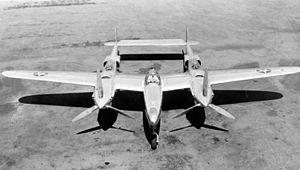
Le Lockheed P-38 Lightning est un avion militaire de la Seconde Guerre mondiale conçu par Hall Hibbard et Clarence Johnson pour l'avionneur américain Lockheed. Doté d'une silhouette inhabituelle en raison de sa conception bimoteur bipoutre à nacelle centrale contenant le cockpit et l'armement, il est développé comme intercepteur à long rayon d'action et utilisé pendant le conflit mondial pour la chasse, l'escorte à longue distance de bombardiers, l'attaque au sol, la photographie aérienne. Une version est développée pour la chasse de nuit.